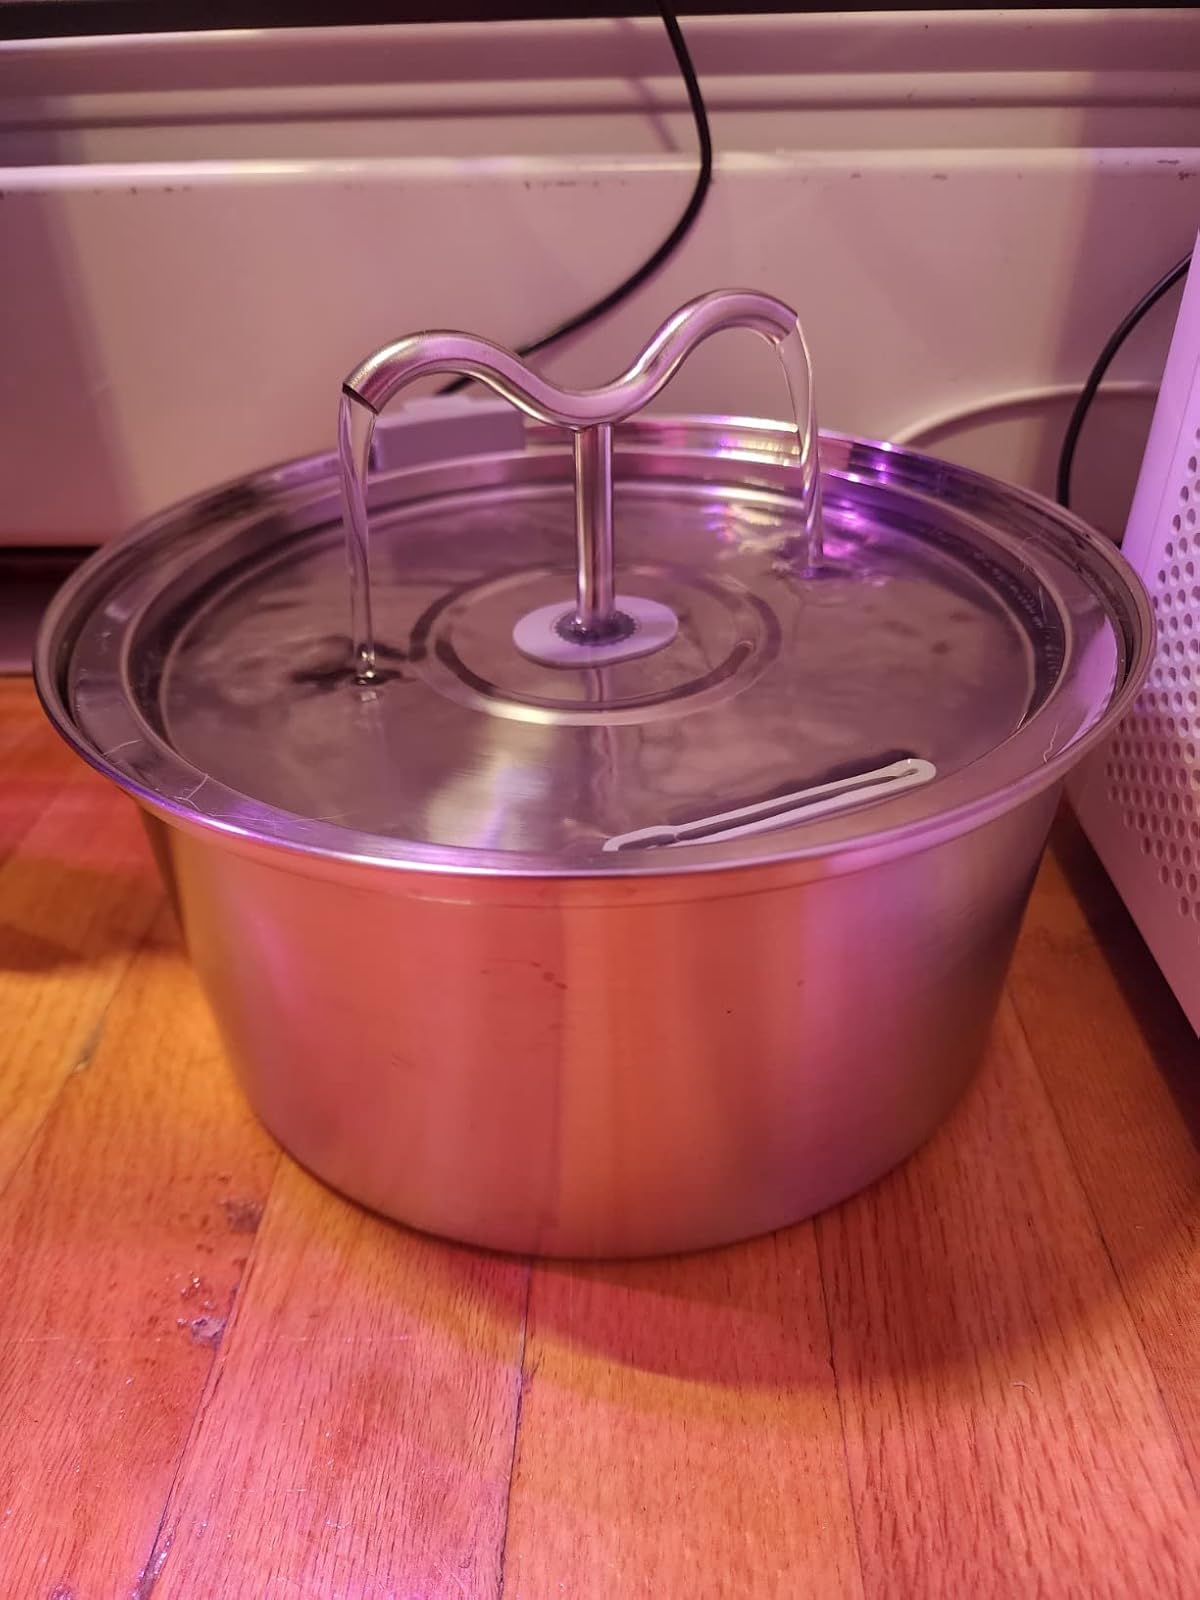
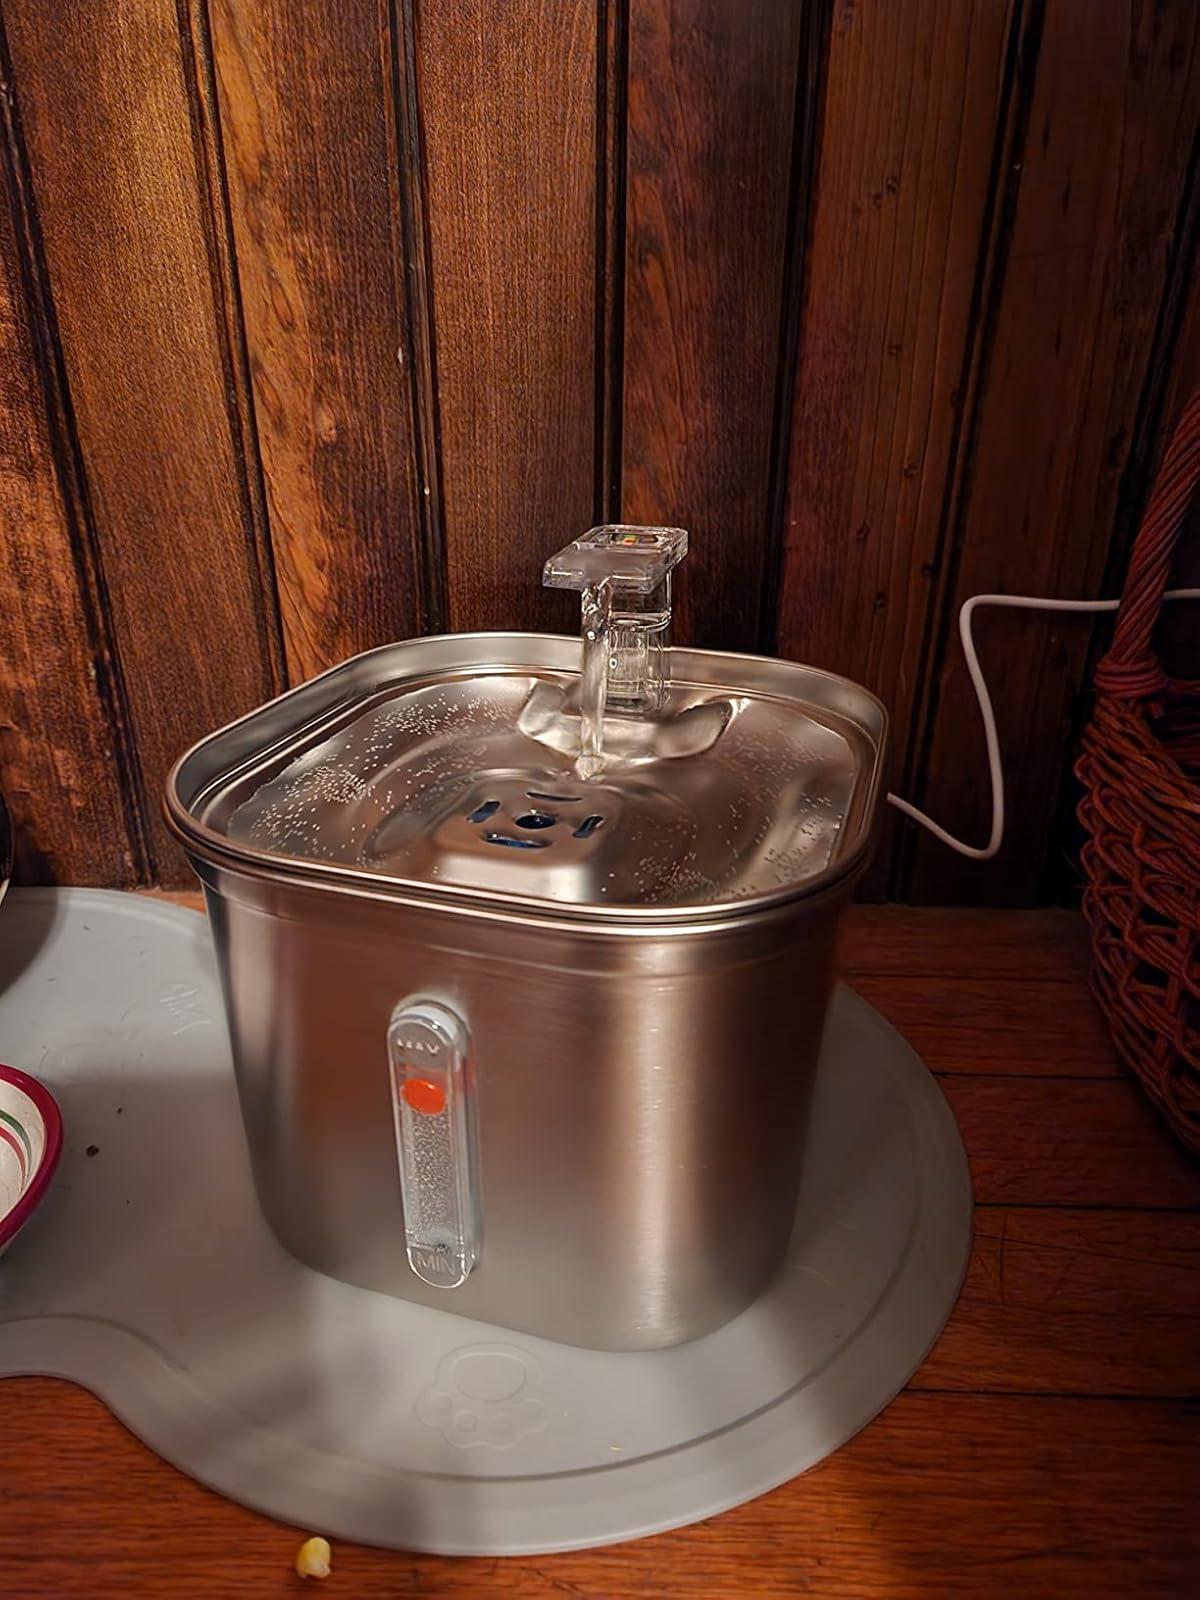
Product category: items_bowl
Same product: no